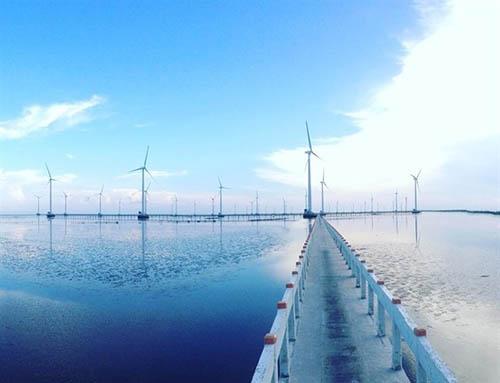
có một cây cầu được đặt ở trên mặt nước